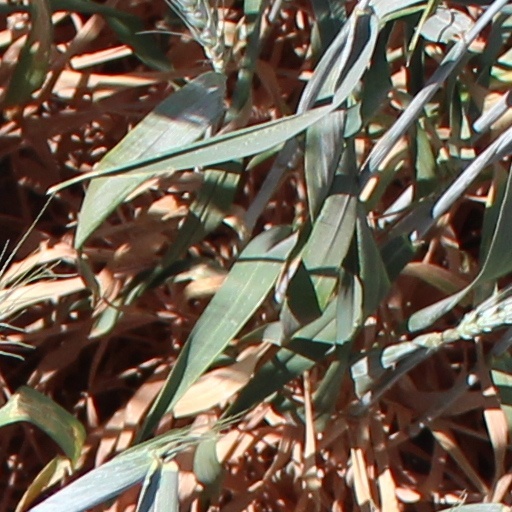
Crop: wheat